MS Italia (1965)

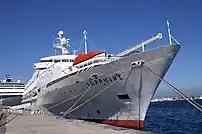
"Italia" as "Sapphire" in Messina, 2006

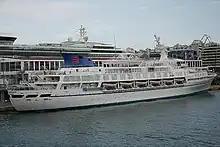
"Italia," in her livery as "Sapphire" for Louis Cruise Lines on June 2 2010.

In 1969, "Princess Italia" began to operate cruises in Alaska, and continued both itineraries until 1973, when Crociere d'Oltremare canceled her charter to Princess. She was subsequently chartered to Costa Cruises, who changed her name back to "Italia" and operated her on cruises out of San Juan, Puerto Rico. In 1977 Costa purchased the ship and began chartering her to various companies. This ended in 1983 when Costa sold "Italia" to Ocean Cruise Line. Ocean Cruise Line renamed her "Ocean Princess" and had her do cruises in the Mediterranean during the summer, and in the Caribbean and Latin America during the winter. In March 1993, while cruising through the Amazon, the "Ocean Princess" struck a sunken wreck on the river bottom, causing her engine room and lower decks to flood. All passengers and crew were rescued unharmed, but the ship herself was declared a Total Constructive Loss.